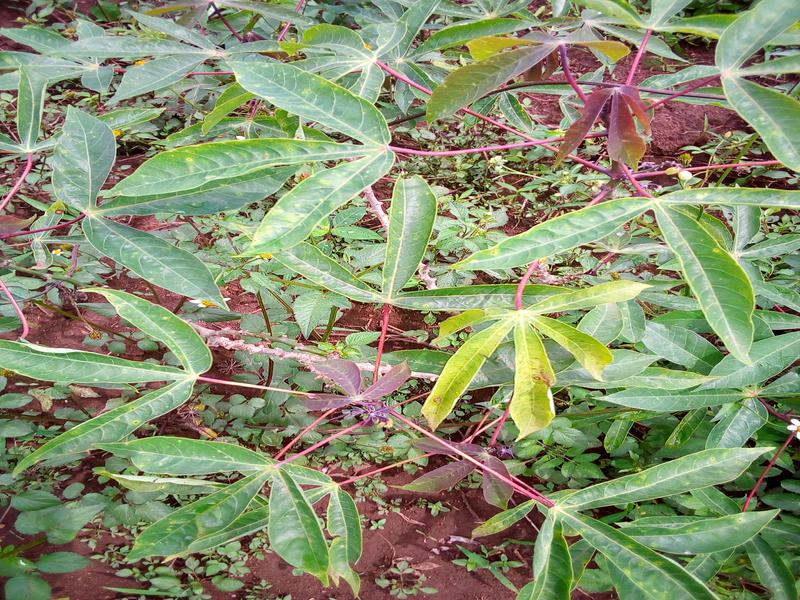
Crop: cassava
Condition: healthy